October 1986 lunar eclipse

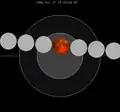
The Moon's hourly motion shown right to left

A total lunar eclipse occurred at the Moon’s ascending node of orbit on Friday, October 17, 1986, with an umbral magnitude of 1.2455. A lunar eclipse occurs when the Moon moves into the Earth's shadow, causing the Moon to be darkened. A total lunar eclipse occurs when the Moon's near side entirely passes into the Earth's umbral shadow. Unlike a solar eclipse, which can only be viewed from a relatively small area of the world, a lunar eclipse may be viewed from anywhere on the night side of Earth. A total lunar eclipse can last up to nearly two hours, while a total solar eclipse lasts only a few minutes at any given place, because the Moon's shadow is smaller. Occurring about 5.5 days before apogee (on October 23, 1986, at 6:35 UTC), the Moon's apparent diameter was smaller.